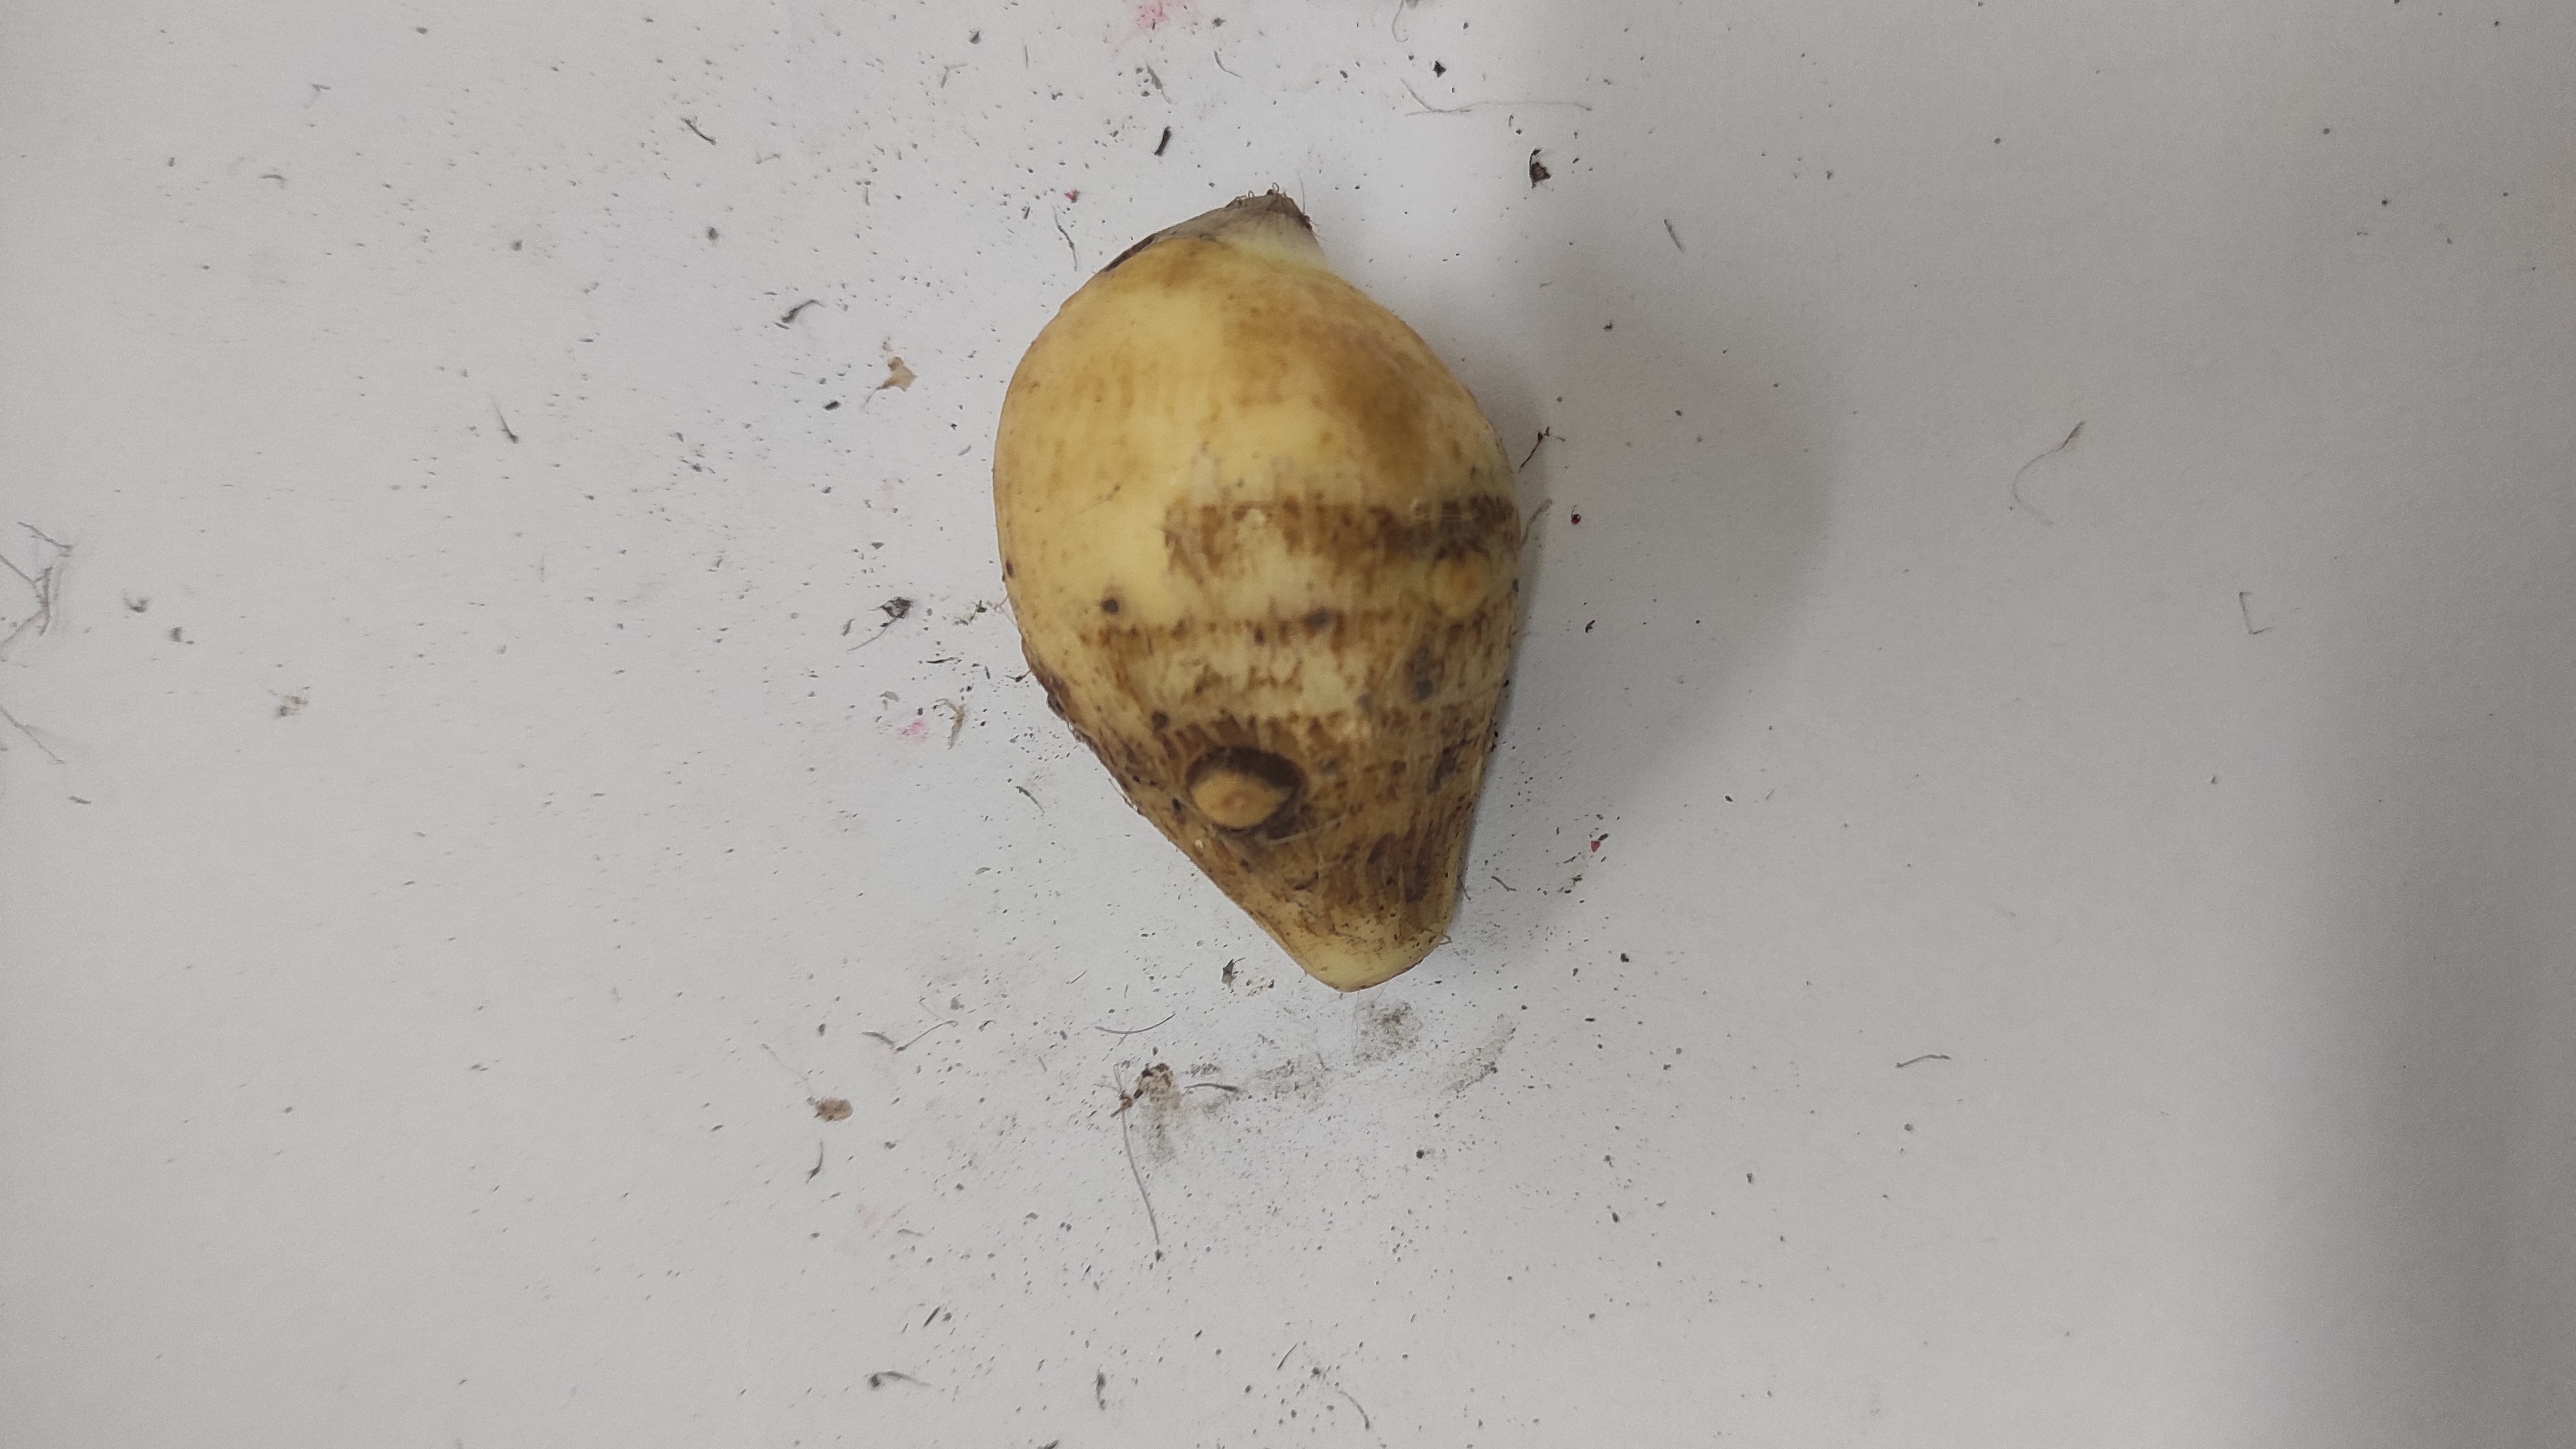
Crop: Taro root
Condition: Fresh